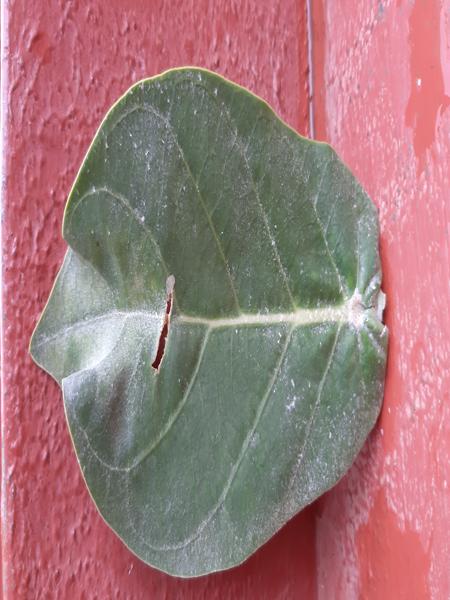
Plant: Ekka